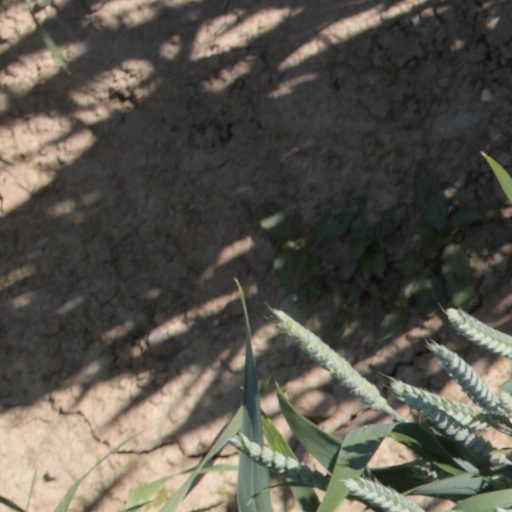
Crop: wheat